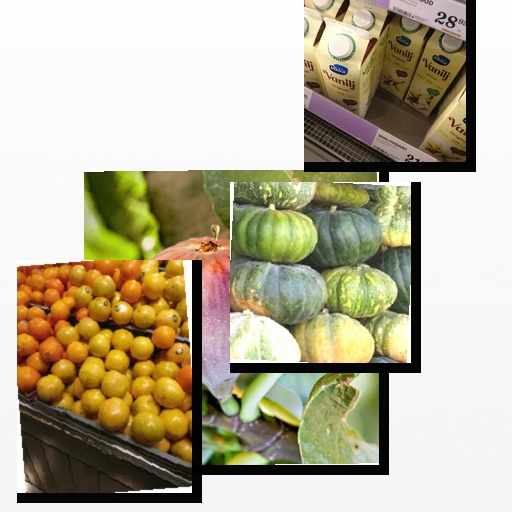
Food items: pumpkin, fig, yoghurt, red_grapefruit